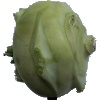
Label: kohlrabi